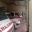
Label: ambulance